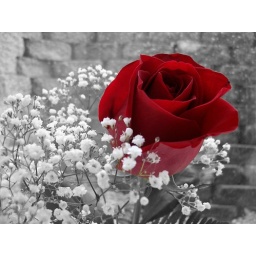
The rose my boyfriend gave me when I graduated from college. I desaturated &amp;amp; brought out the red in post-process.